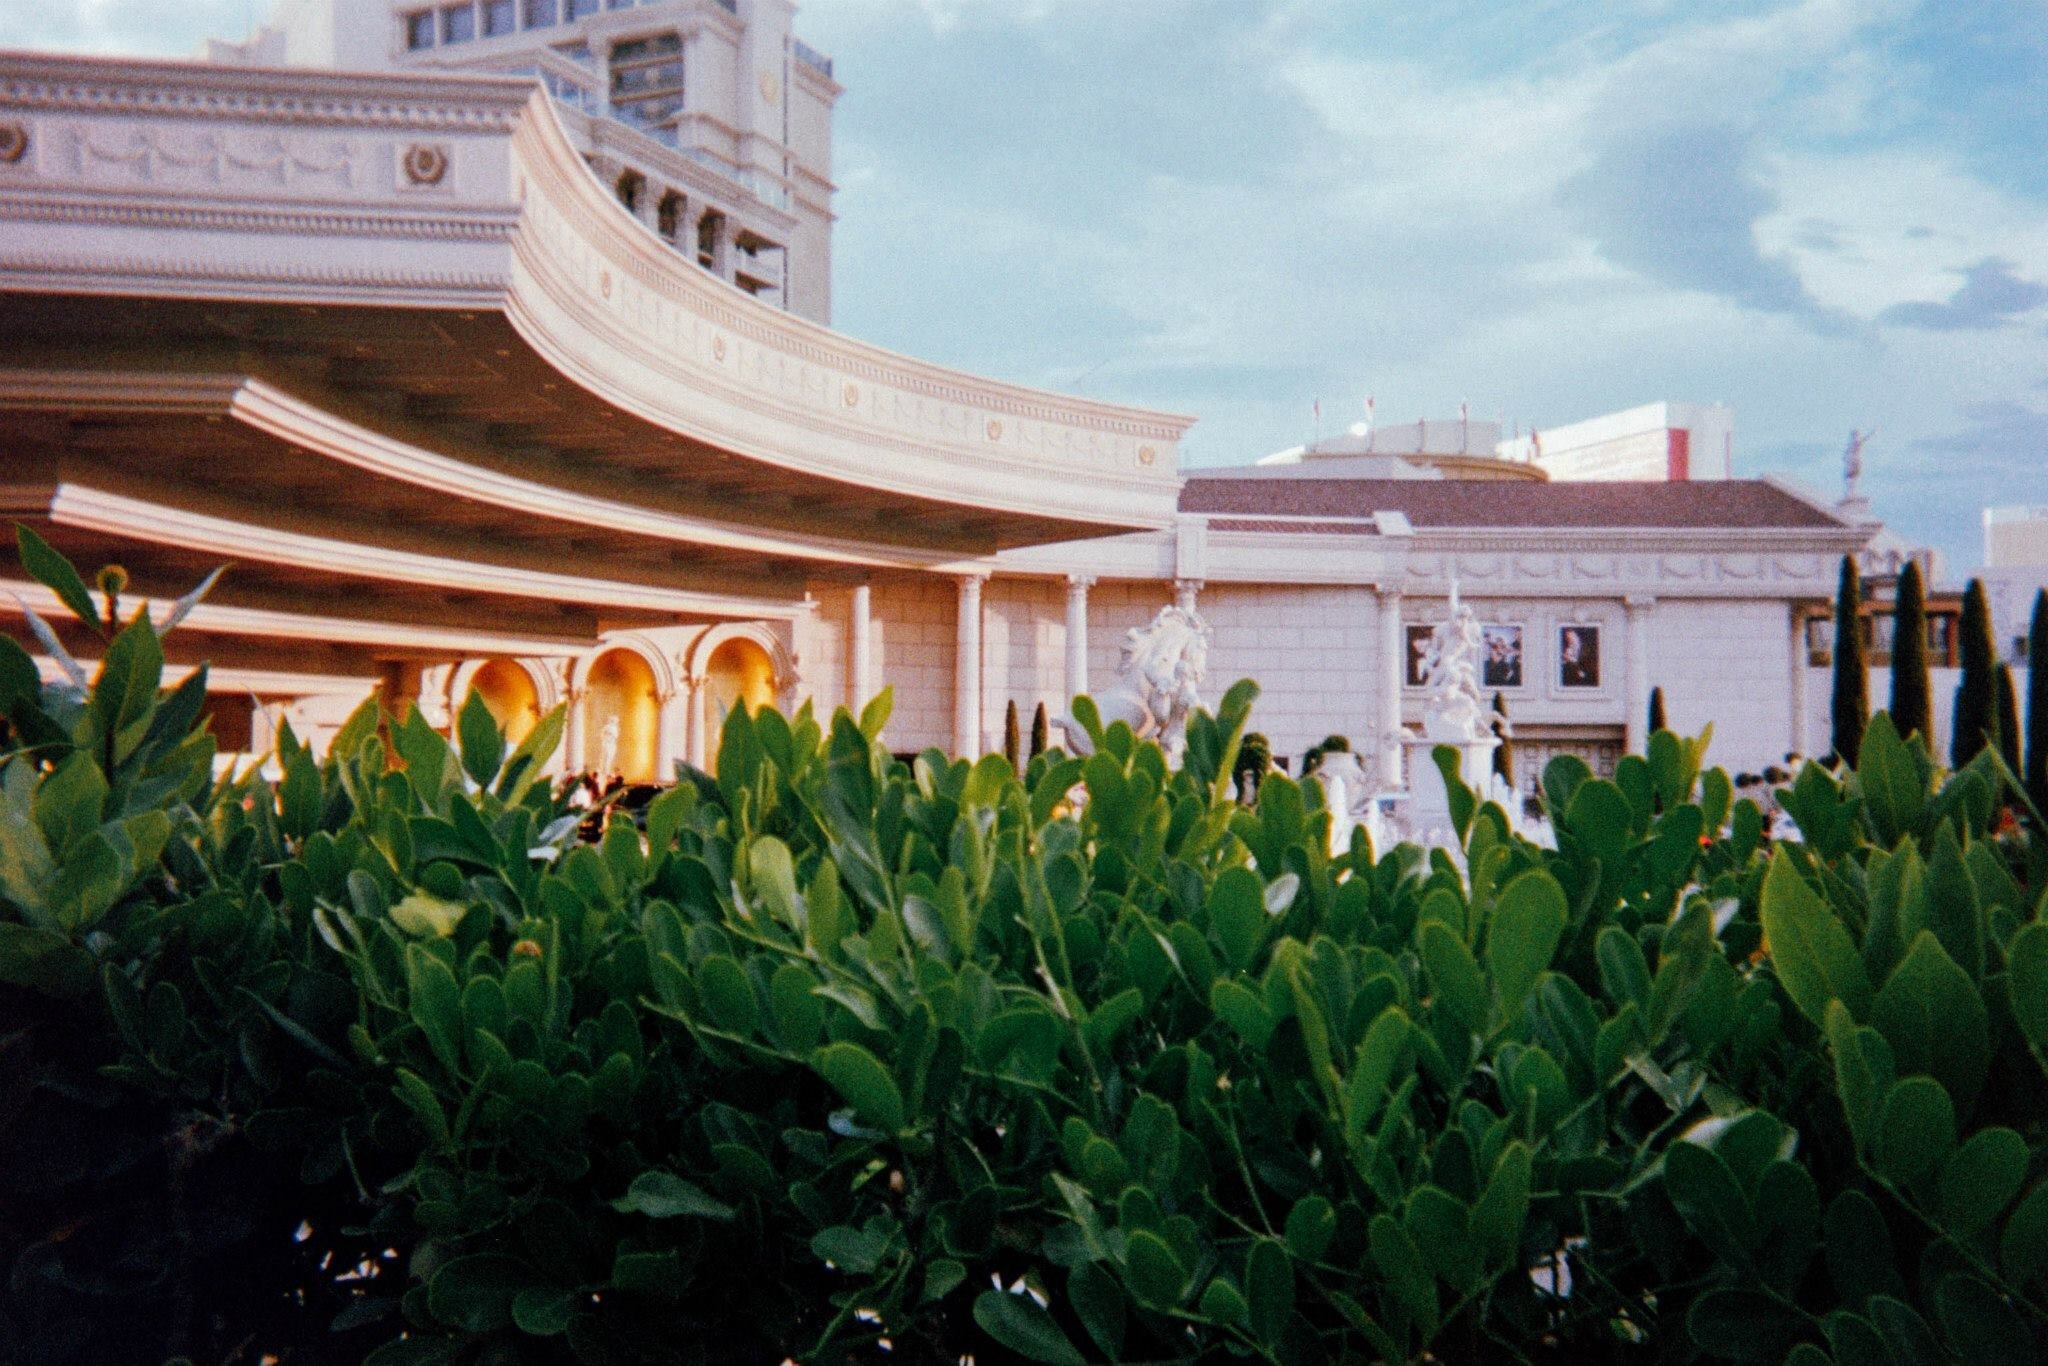
flower, garden